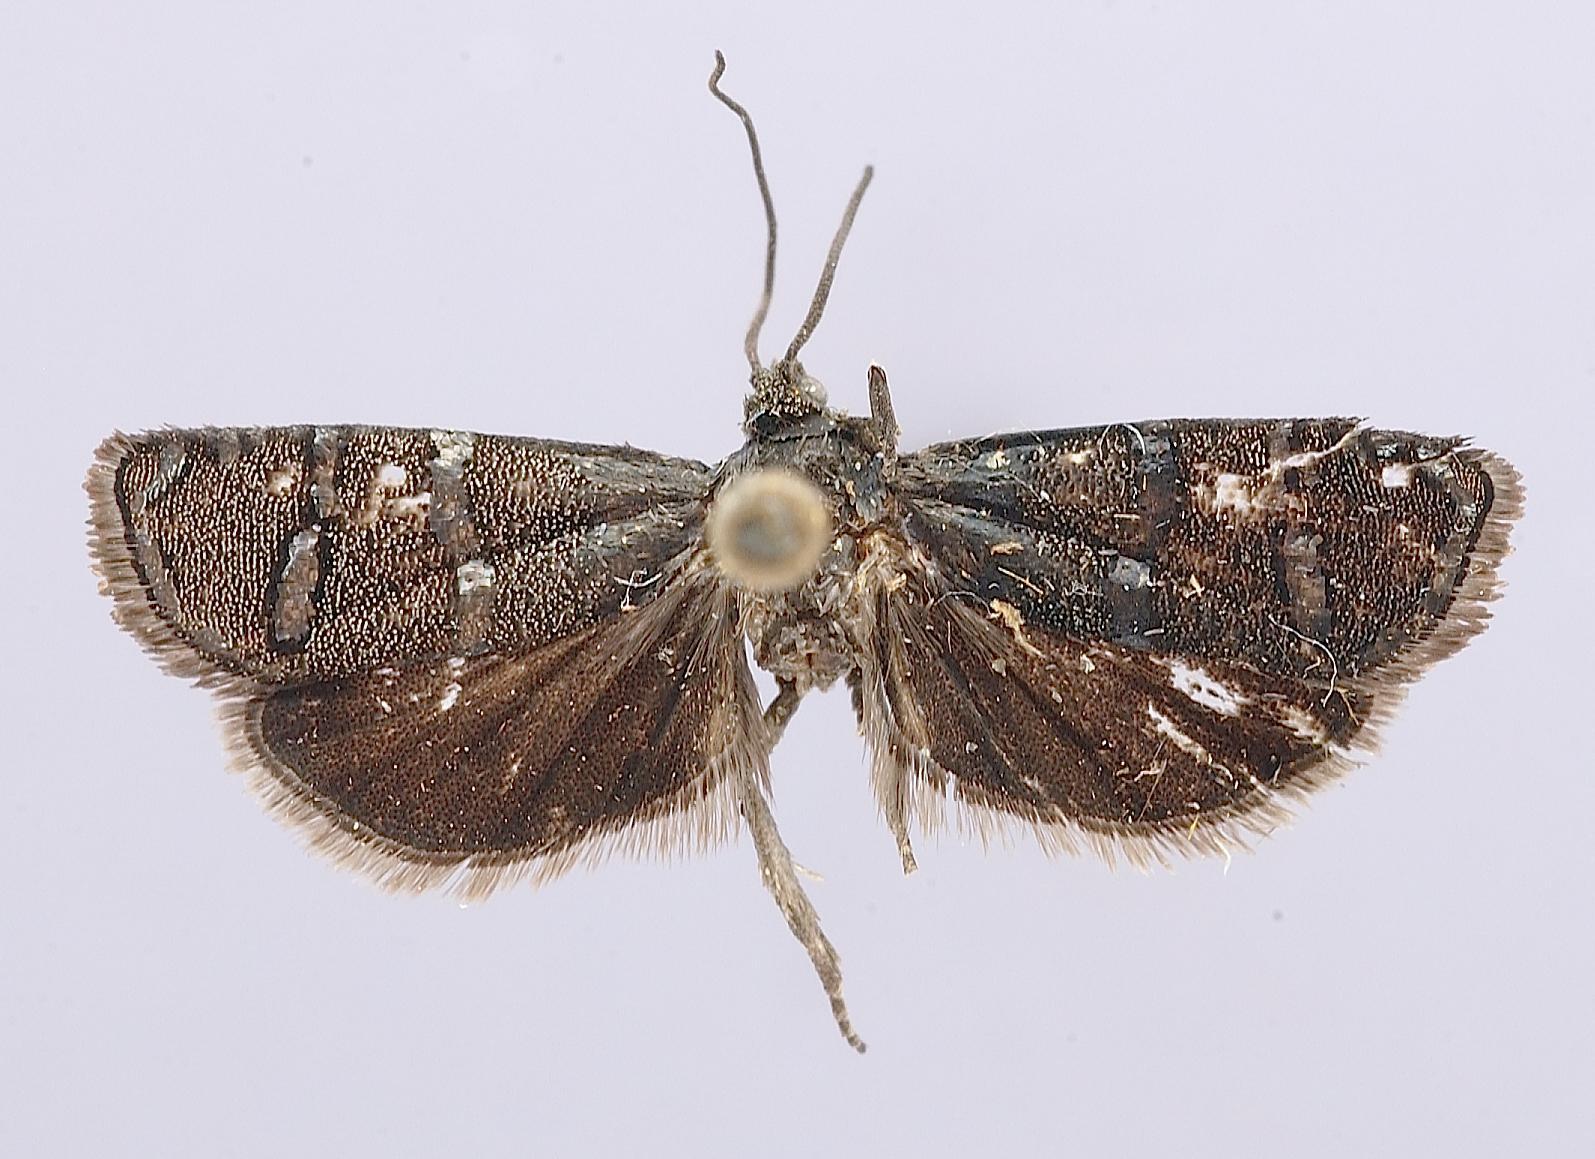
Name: Laspeyresia nigra
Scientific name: Laspeyresia nigra Miller, 1966
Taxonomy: Animalia, Arthropoda, Insecta, Lepidoptera, Tortricidae
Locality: Tlaxcala, Mexico
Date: Feb 1964